Forts of Capri

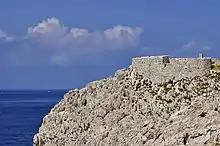
View of the Mesola fort

The Mesola fort opens on the Campetiello peninsula, from which its second place-name originates, namely "Fort of Campetiello." The second name of the promontory originates from the De Campetiello family, originally from Tramonti and owners of the area in 1129, when the island was still part of the Amalfi Republic.